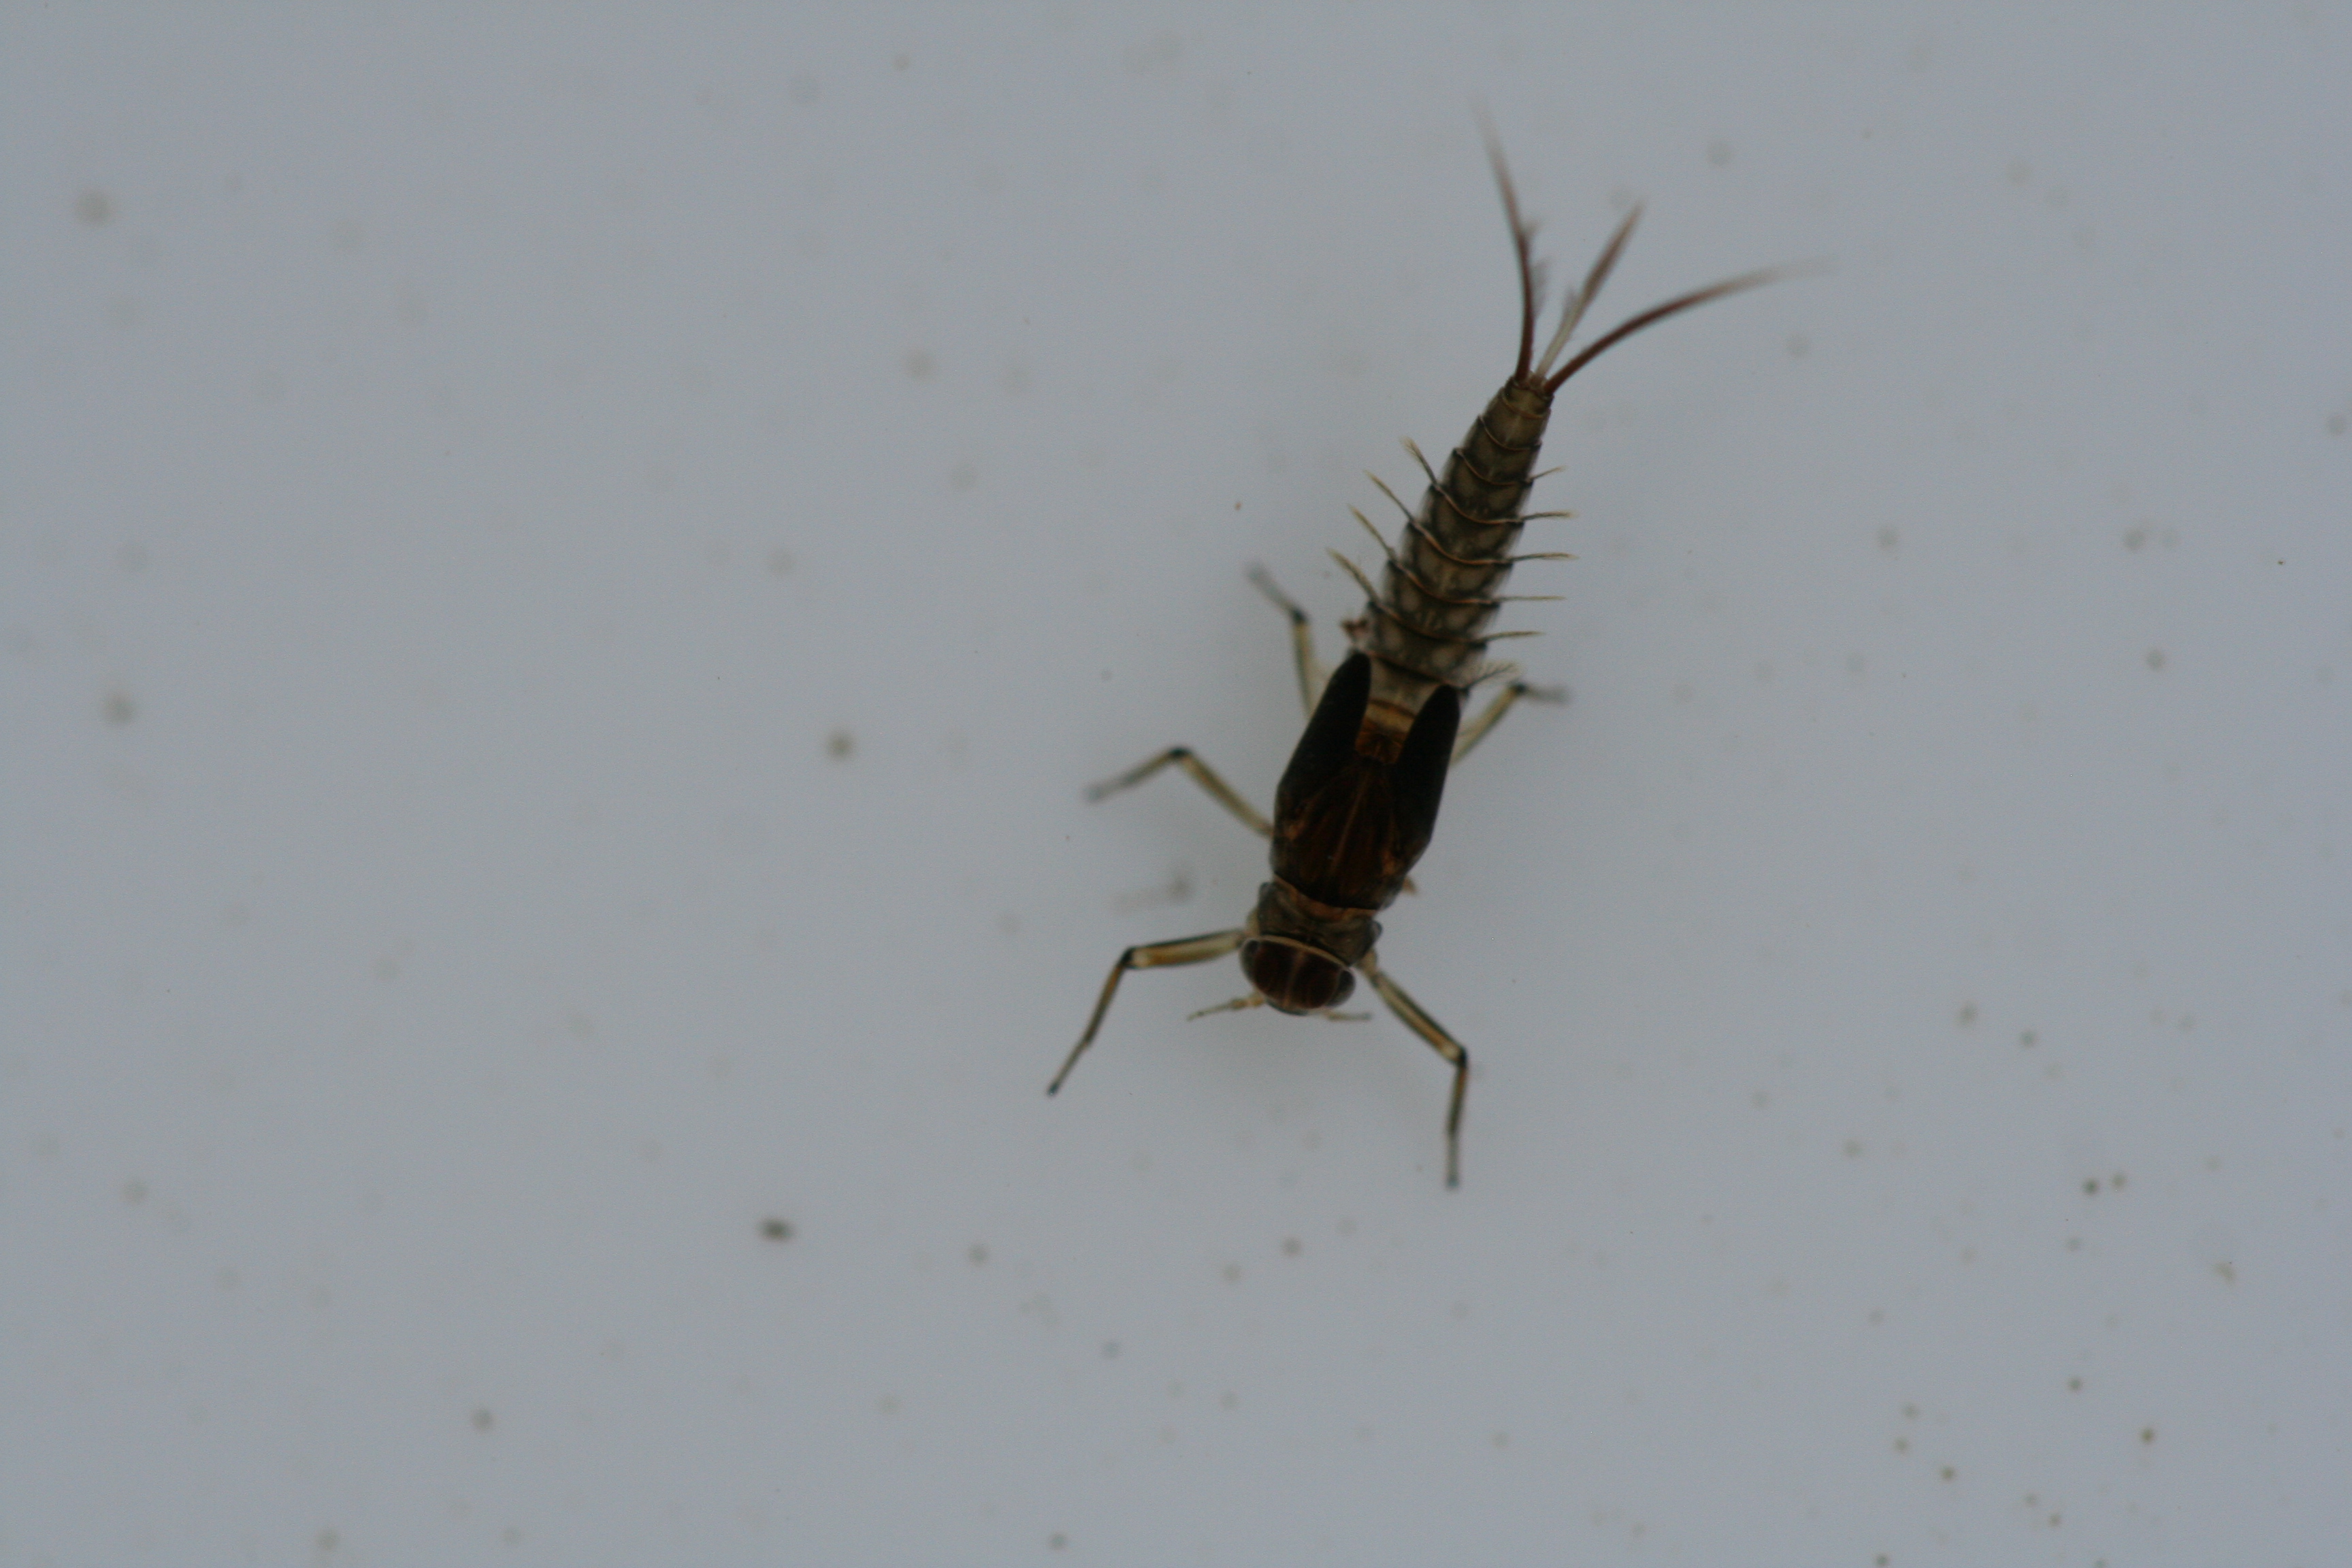
Macroinvertebrate group: minnow_mayflies